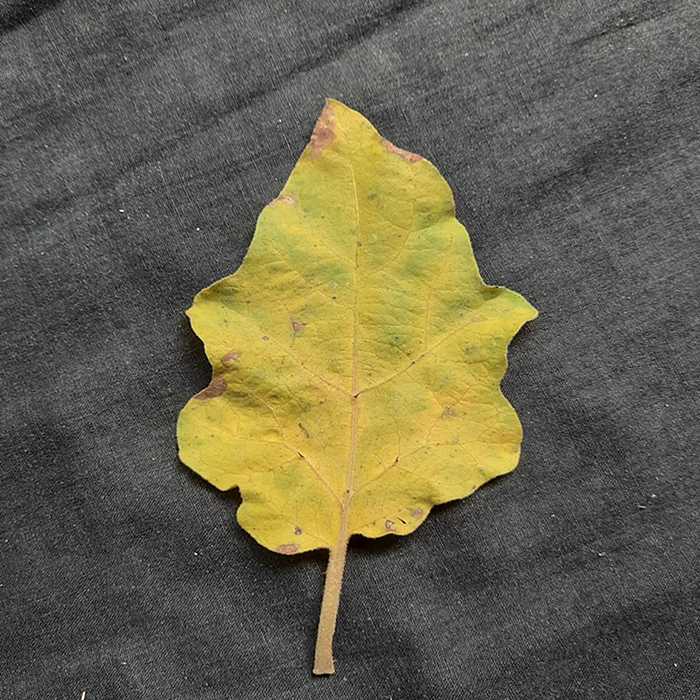
Plant: Eggplant
Label: Eggplant verticillium wilt